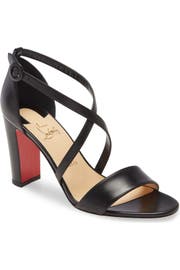
red lacquer on the sole give icon status to a day to night sandal styled with slender strap crisscrossing across the front